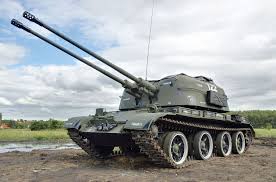
Label: Self Propelled Artillery